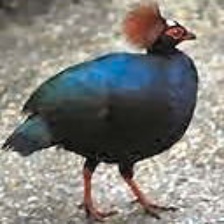
Species: CRESTED WOOD PARTRIDGE
Scientific name: ROLLULUS ROULOUL
ImageNet parent category: partridge